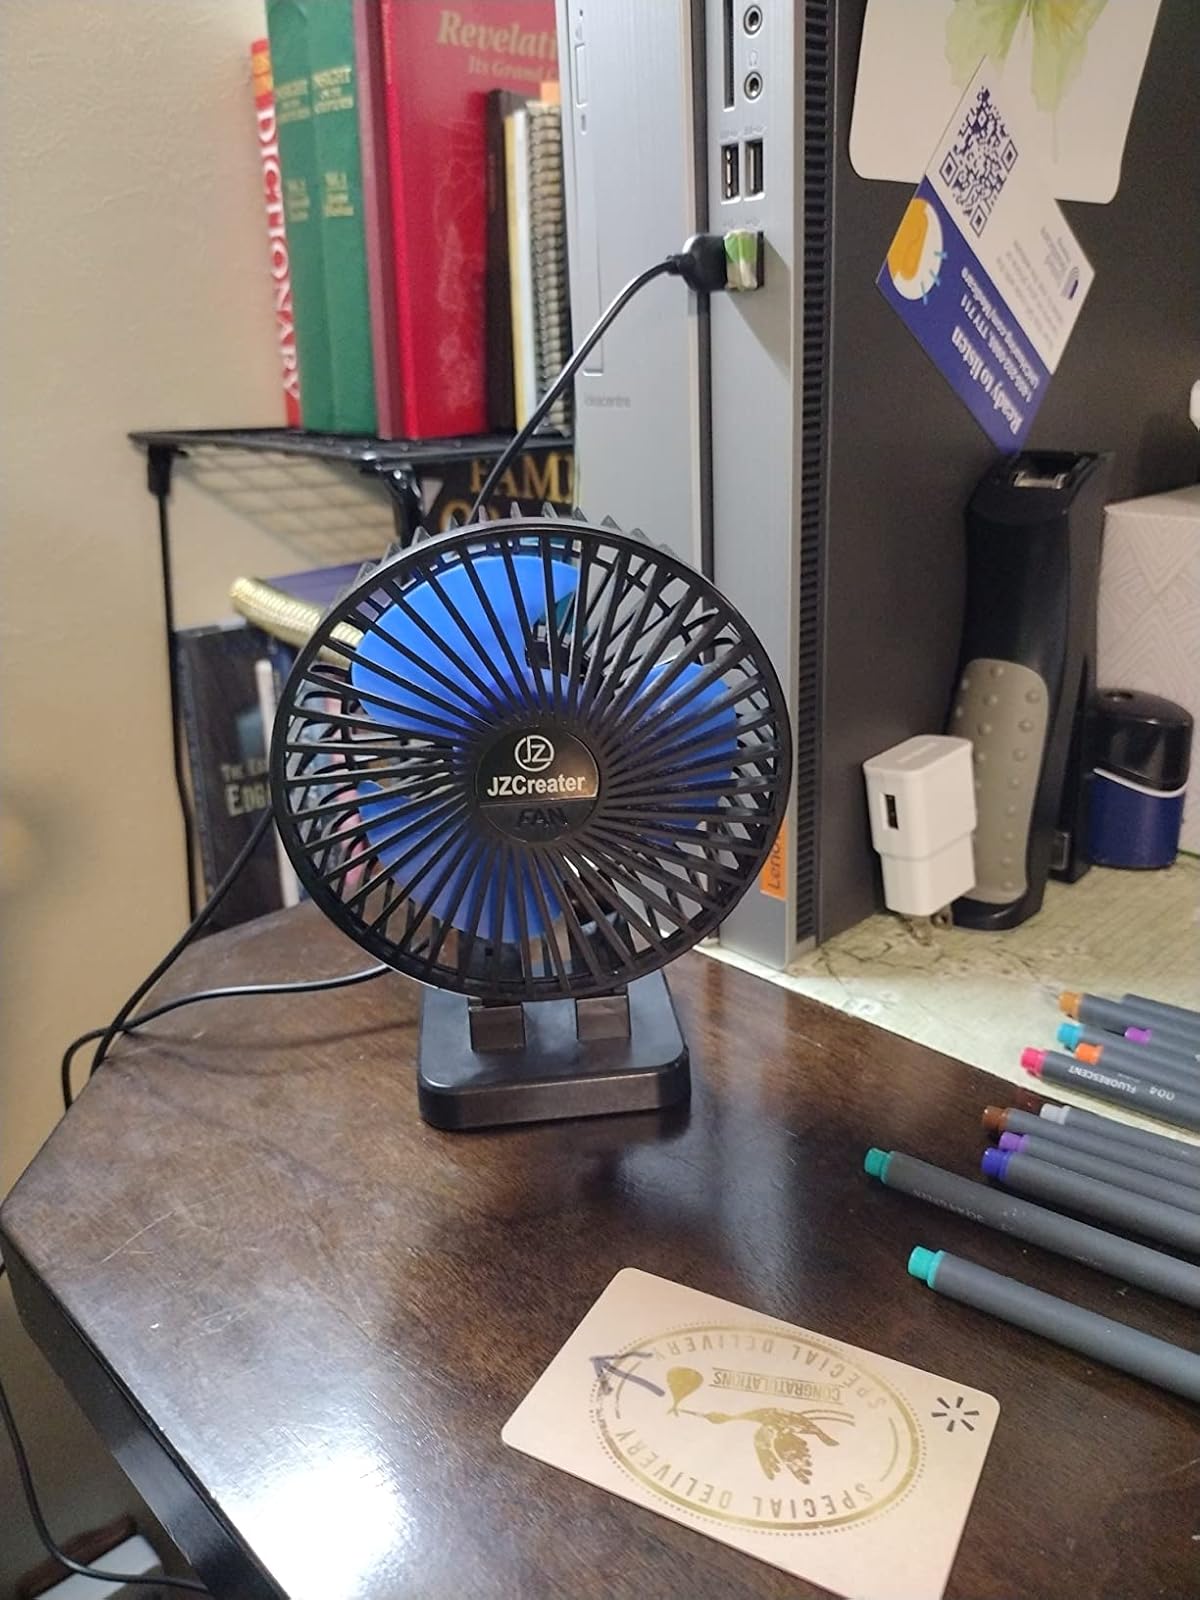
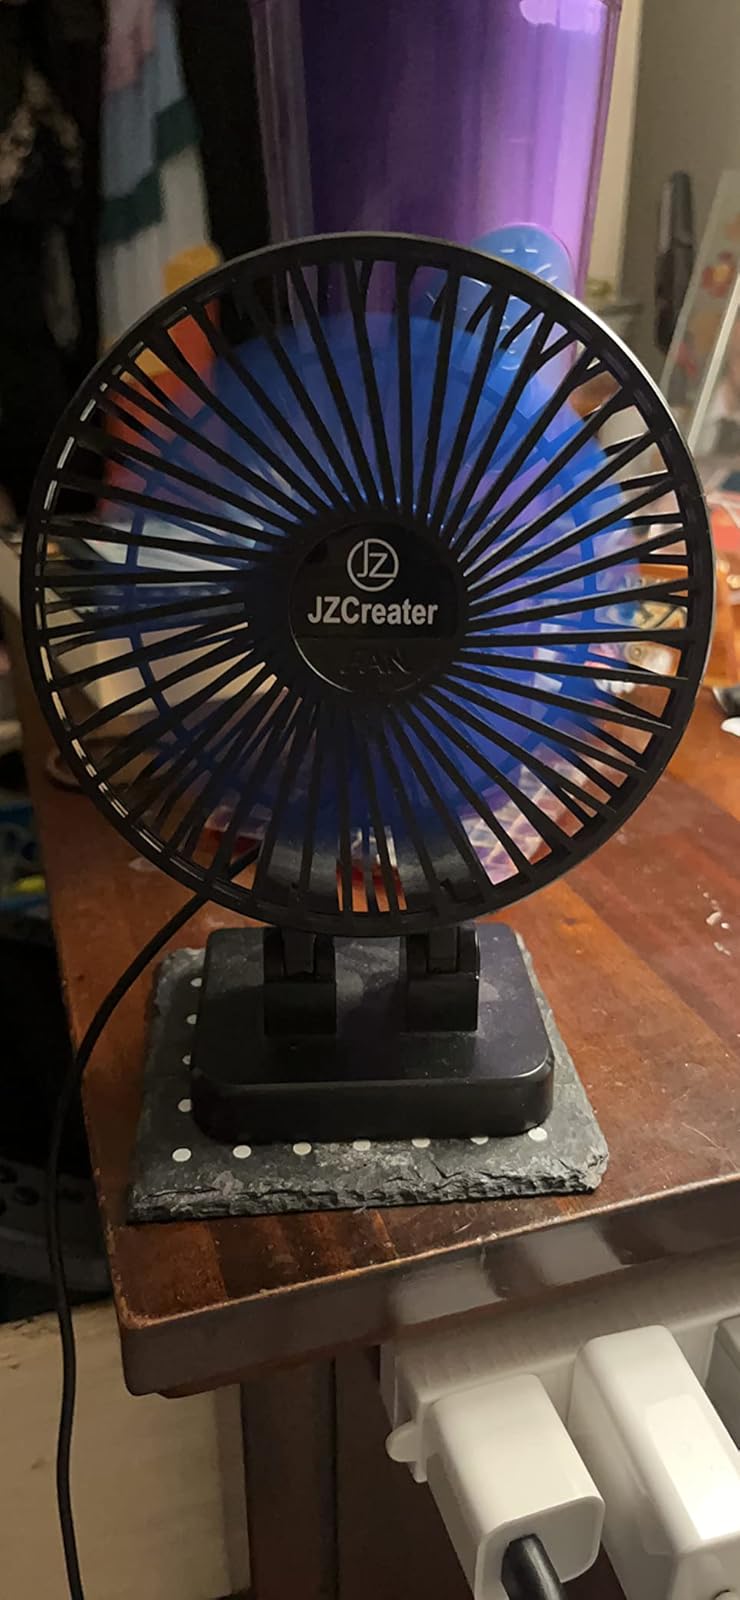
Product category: fan
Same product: yes